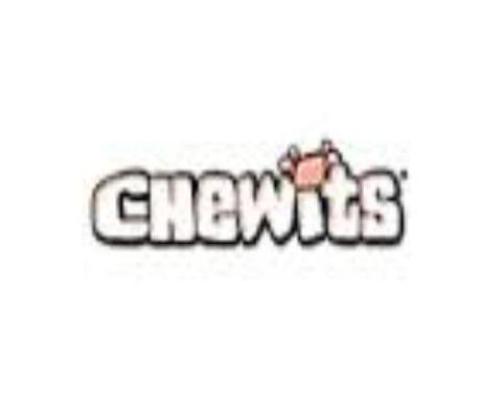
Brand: chewits
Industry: Food